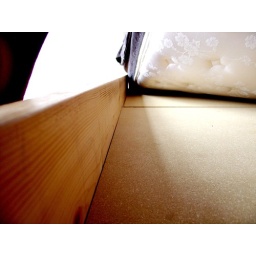
No box spring is necessary -- the mattress rests within the bed box on sturdy 3/4&amp;quot; particle board.